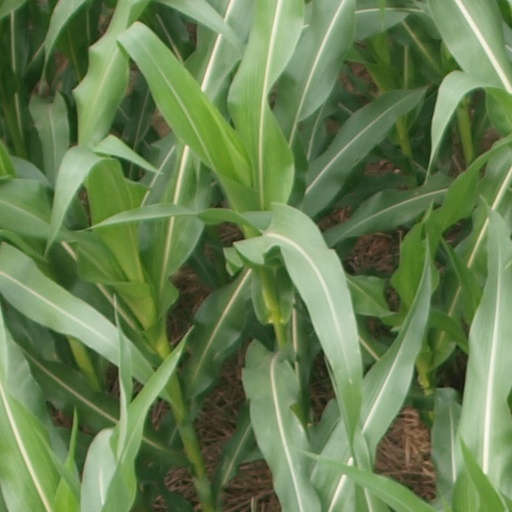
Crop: maize; corn